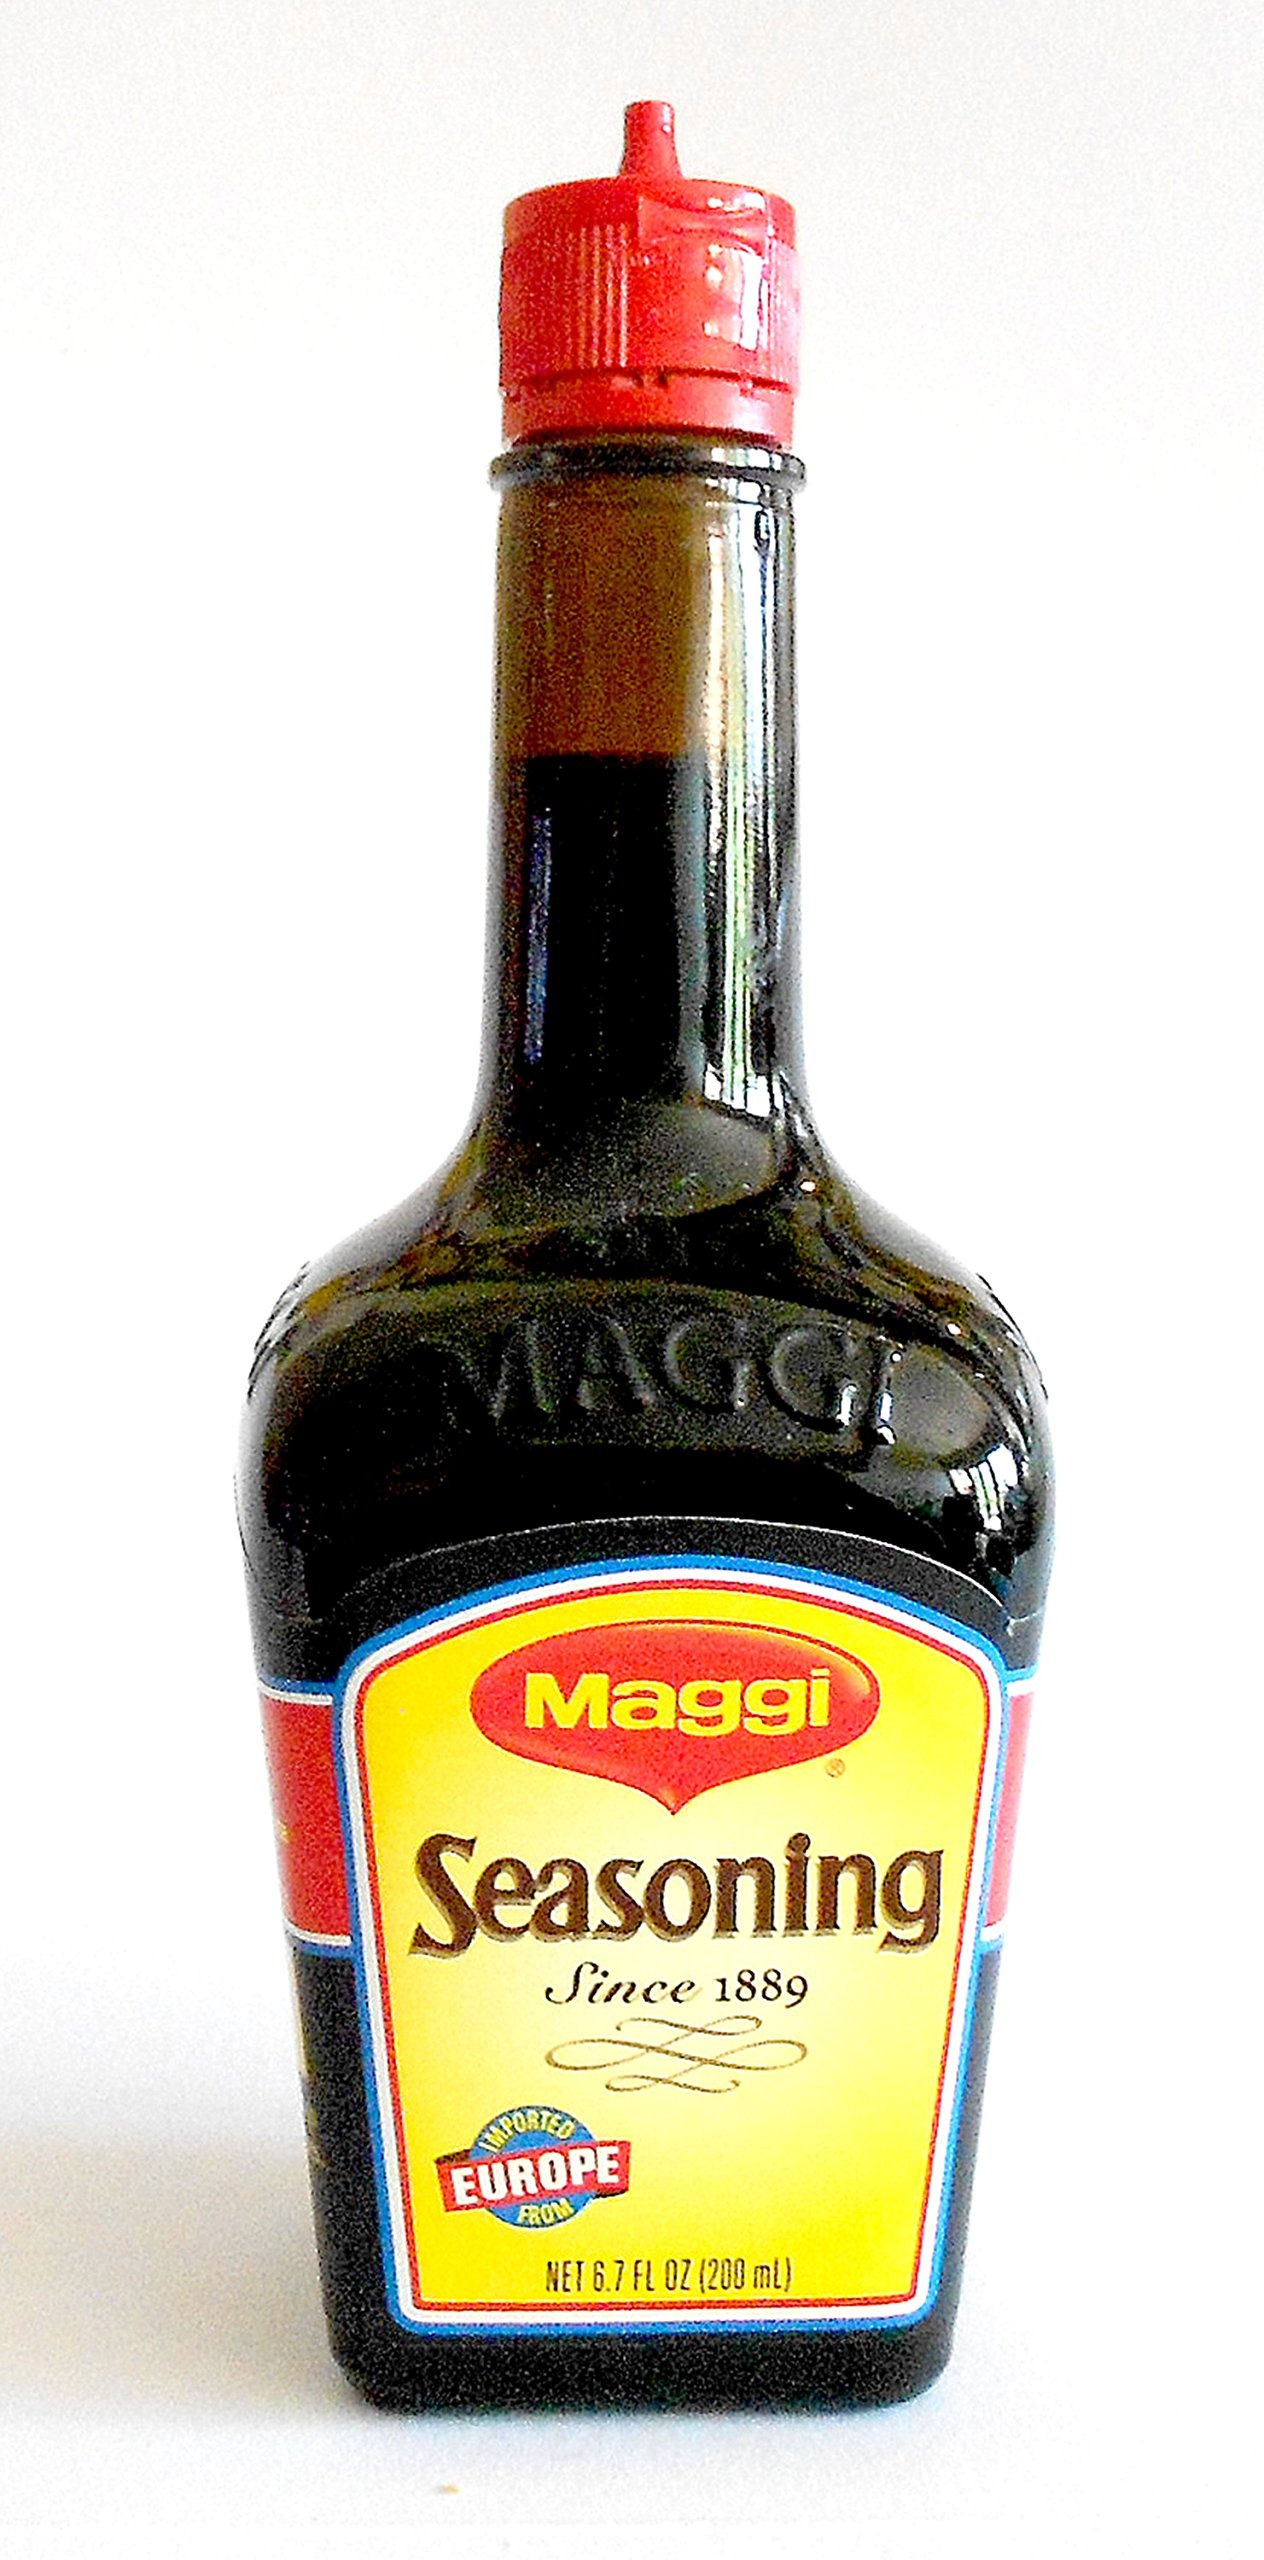
Item Name: Maggi Seasoning Europe (Net 6.7 Fl. Oz) by Maggi
Product Description: Maggi seasoning Europe. Made in Germany.
Value: 6.7
Unit: Fl Oz

Price: 17